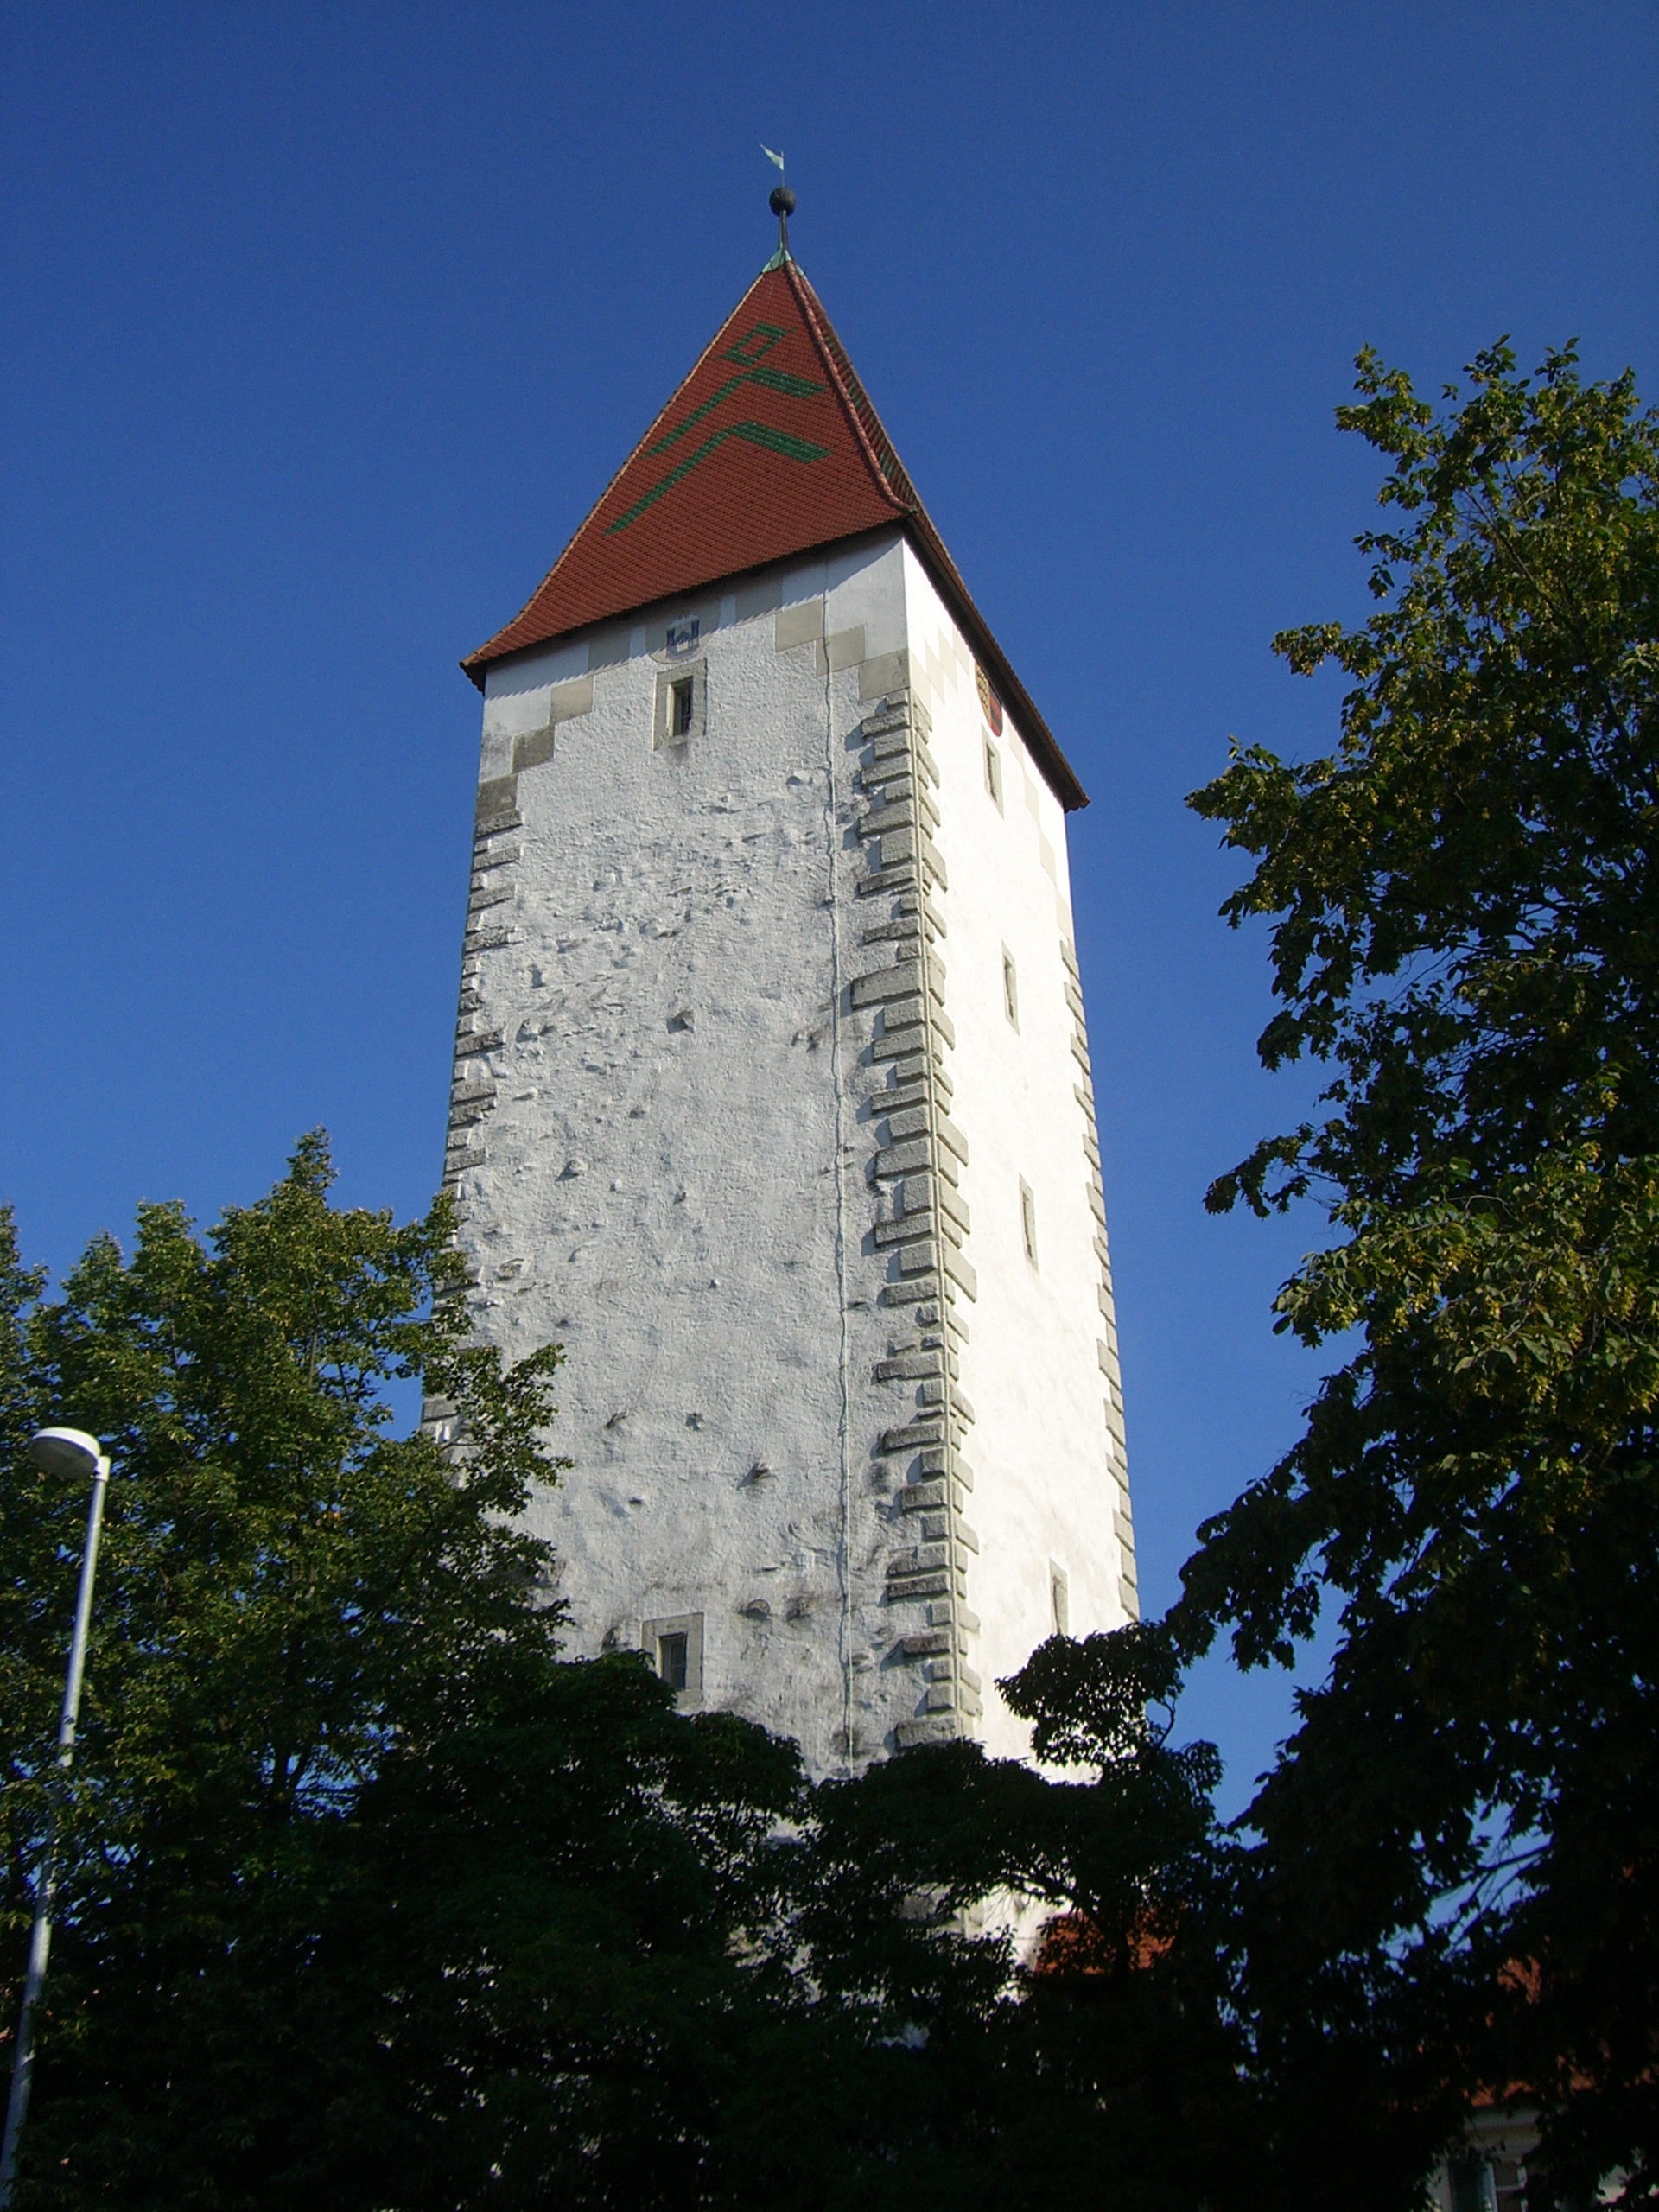
building, chateau, downtown, tower, landmark, church, chapel, place of worship, bell tower, steeple, ravensburg